TU Delft Faculty of Architecture

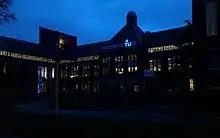
Front side of the building at night

The Faculty of Architecture and the Built Environment at TU Delft (abbr. "BK" ) is the largest faculty of TU Delft with around 2,900 students. It is also one of the top faculties in the world: it was ranked 2nd in the world's top universities for architecture & built environment in the QS World University Rankings by Subject 2020, following the Massachusetts Institute of Technology (MIT), and 3rd in 2015, 2017, 2018, and 2019.